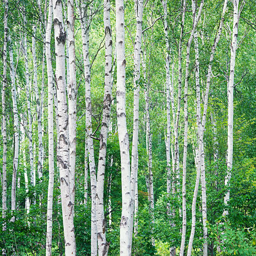
forest of a white birch